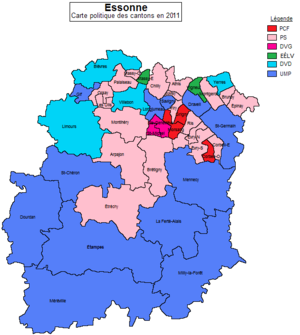
Carte politique des cantons de l'Essonne après les élections de mars 2011
Le département français de l'Essonne est un département créé par la loi du 10 juillet 1964 par démembrement de l'ancienne Seine-et-Oise, effectivement constitué le 1ᵉʳ janvier 1968 par la mise en place du Conseil général de l'Essonne. En 1966 furent institués les arrondissements d'Évry, Étampes et Palaiseau, en 1967 les vingt-sept cantons de l'Essonne, régulièrement modifiés pour atteindre en 1985 les quarante-deux actuels et les quatre circonscriptions législatives, portées à dix en 1986.
Les élections cantonales en Essonne ont lieu les dimanches 20 et 27 mars 2011. Elles ont pour but d’élire la moitié des conseillers généraux du département français de l’Essonne qui siègeront au conseil général de l'Essonne pour un mandat de trois années.
Cet article dresse la liste des conseillers généraux de l'Essonne jusque 2015. Pour les élus à partir de 2015, voir la liste des conseillers départementaux de l'Essonne.